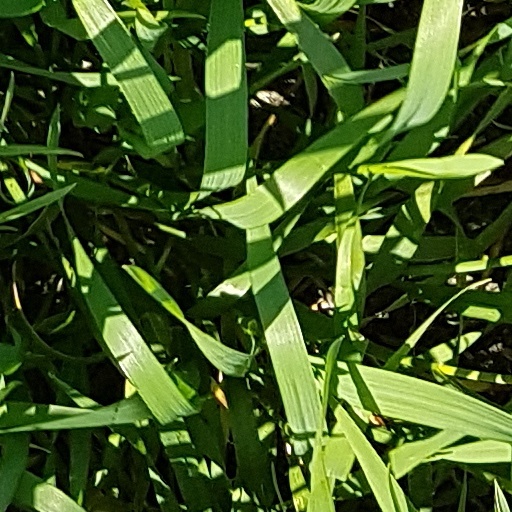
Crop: wheat